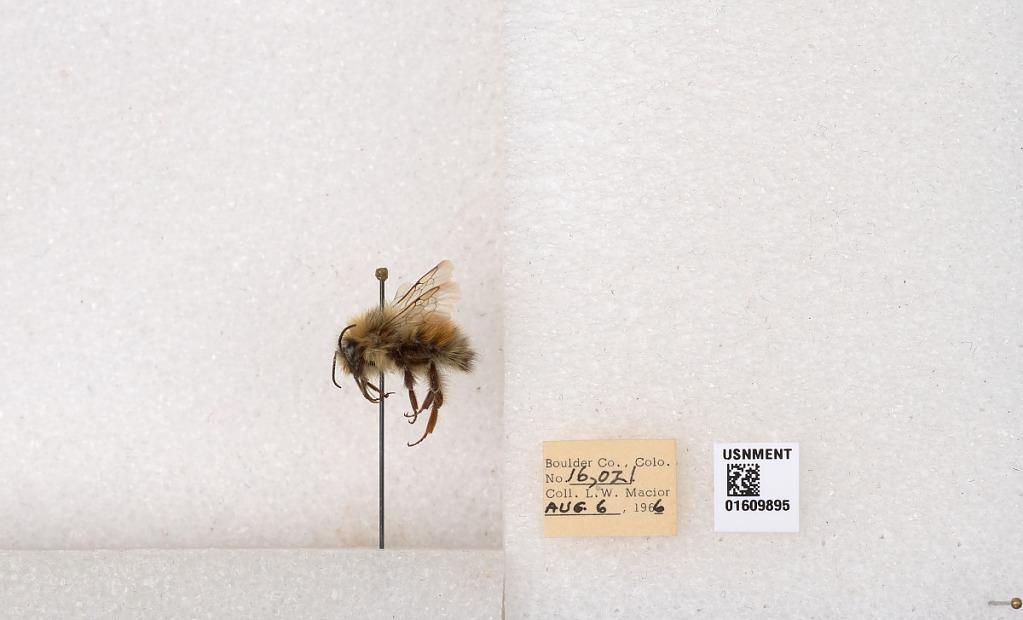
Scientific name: Bombus (Pyrobombus) sylvicola Kirby
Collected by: L. Macior
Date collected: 1966-8-6
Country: United States
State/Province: Colorado
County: Boulder
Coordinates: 40.0263, -105.3